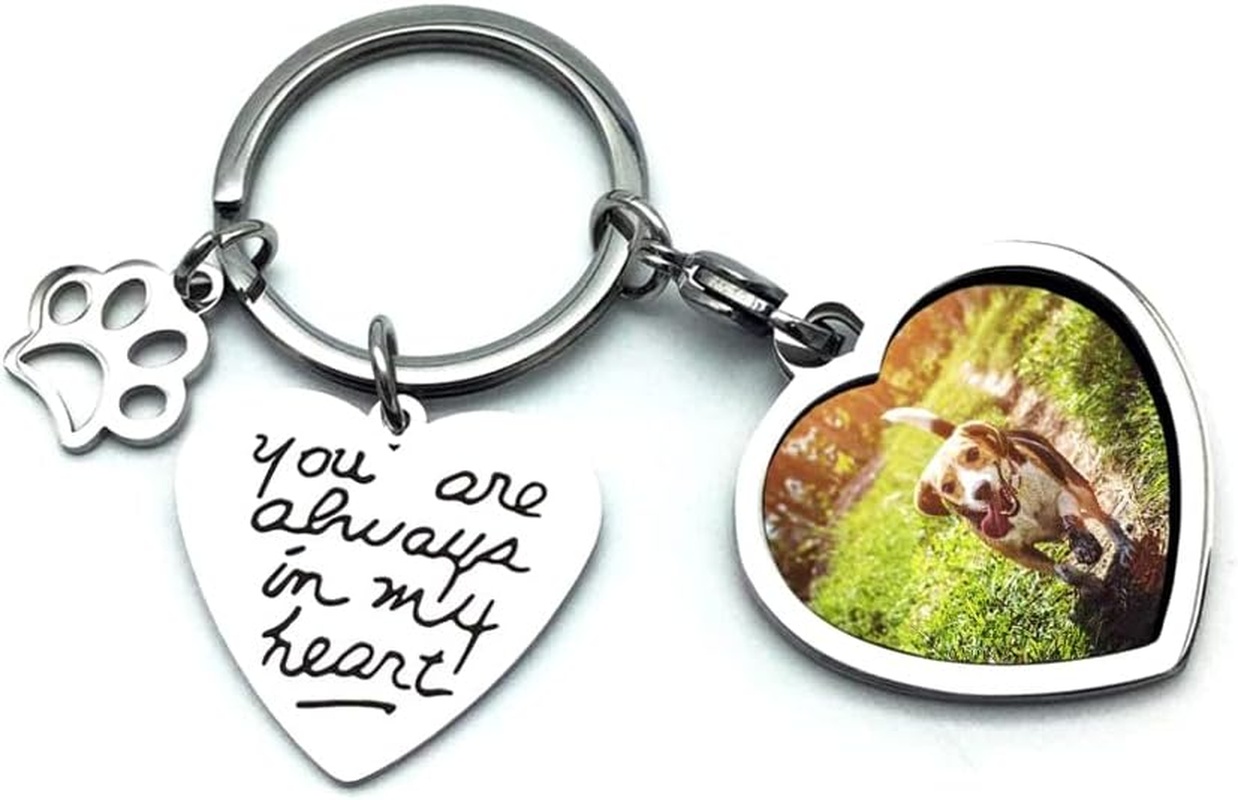
Pet Dog Remembrance Memorial Photo Frame Keychain Gifts, Pet Sympathy Present,You Are Always in My Heart
Pet Dogs Memorial Keychain - Loss of Pet Gifts with Paws in Loving Memory of Your Beloved Dog Cat- Pet Loss Jewelry CLASSIC INSCRIPTION, STYLISH SHAPE, EXQUISITE MATERIALS "You Are Always In My Heart.", This is a classic inscription that commemorates the past and future of our and our beloved pets, making our love between us eternal, reducing the pain of our lost pets, our little cute family member, and believing that we can meet together in the near future. Continue to witness our sincere love. Love should keep us all happy, even if it is temporarily lost, we can let that memory save us that precious friendship. Exquisite materials, zinc alloy and stainless steel combination, many customers agree with his exquisite, plus this inscription, our love will always exist.
Brand: bouti1583
Category: Animals & Pet Supplies > Pet Supplies > Pet Bells & Charms > ID Tag Charms